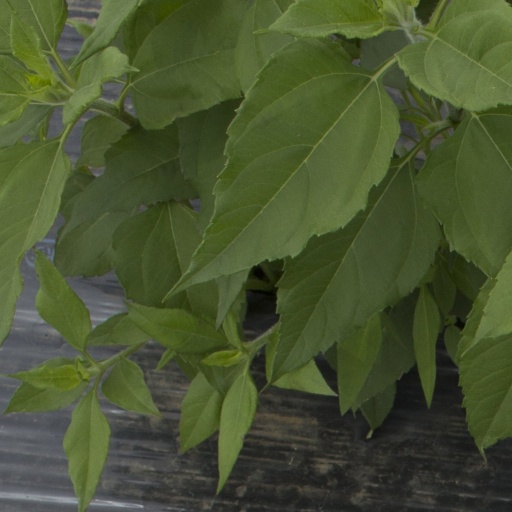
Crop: Jerusalem artichoke